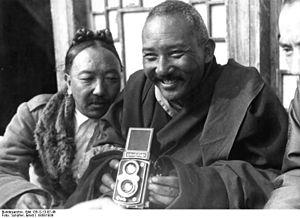
Les « quatre Tibétains de Rugby » sont, dans les années 1910, quatre jeunes Tibétains qui devaient être éduqués dans la public school de Rugby en Grande-Bretagne puis suivre une formation professionnelle dans un domaine scientifique ou technique particulier avant de rentrer au Tibet afin de constituer l'avant-garde des modernisateurs du pays. Lungshar, un conseiller du 13ᵉ dalaï-lama, avait été chargé d'accompagner, en 1913, ces quatre jeunes gens. Ayant appris beaucoup lui aussi lors de son séjour, il modernisa l'armée à son retour.
Kyibu II, de son nom personnel Wangdu Norbu était un homme politique tibétain, opérateur radio et interprète. Son nom est en réalité Kyipuk, mais il utilisait l’orthographe Kyipup dans sa correspondance en anglais.